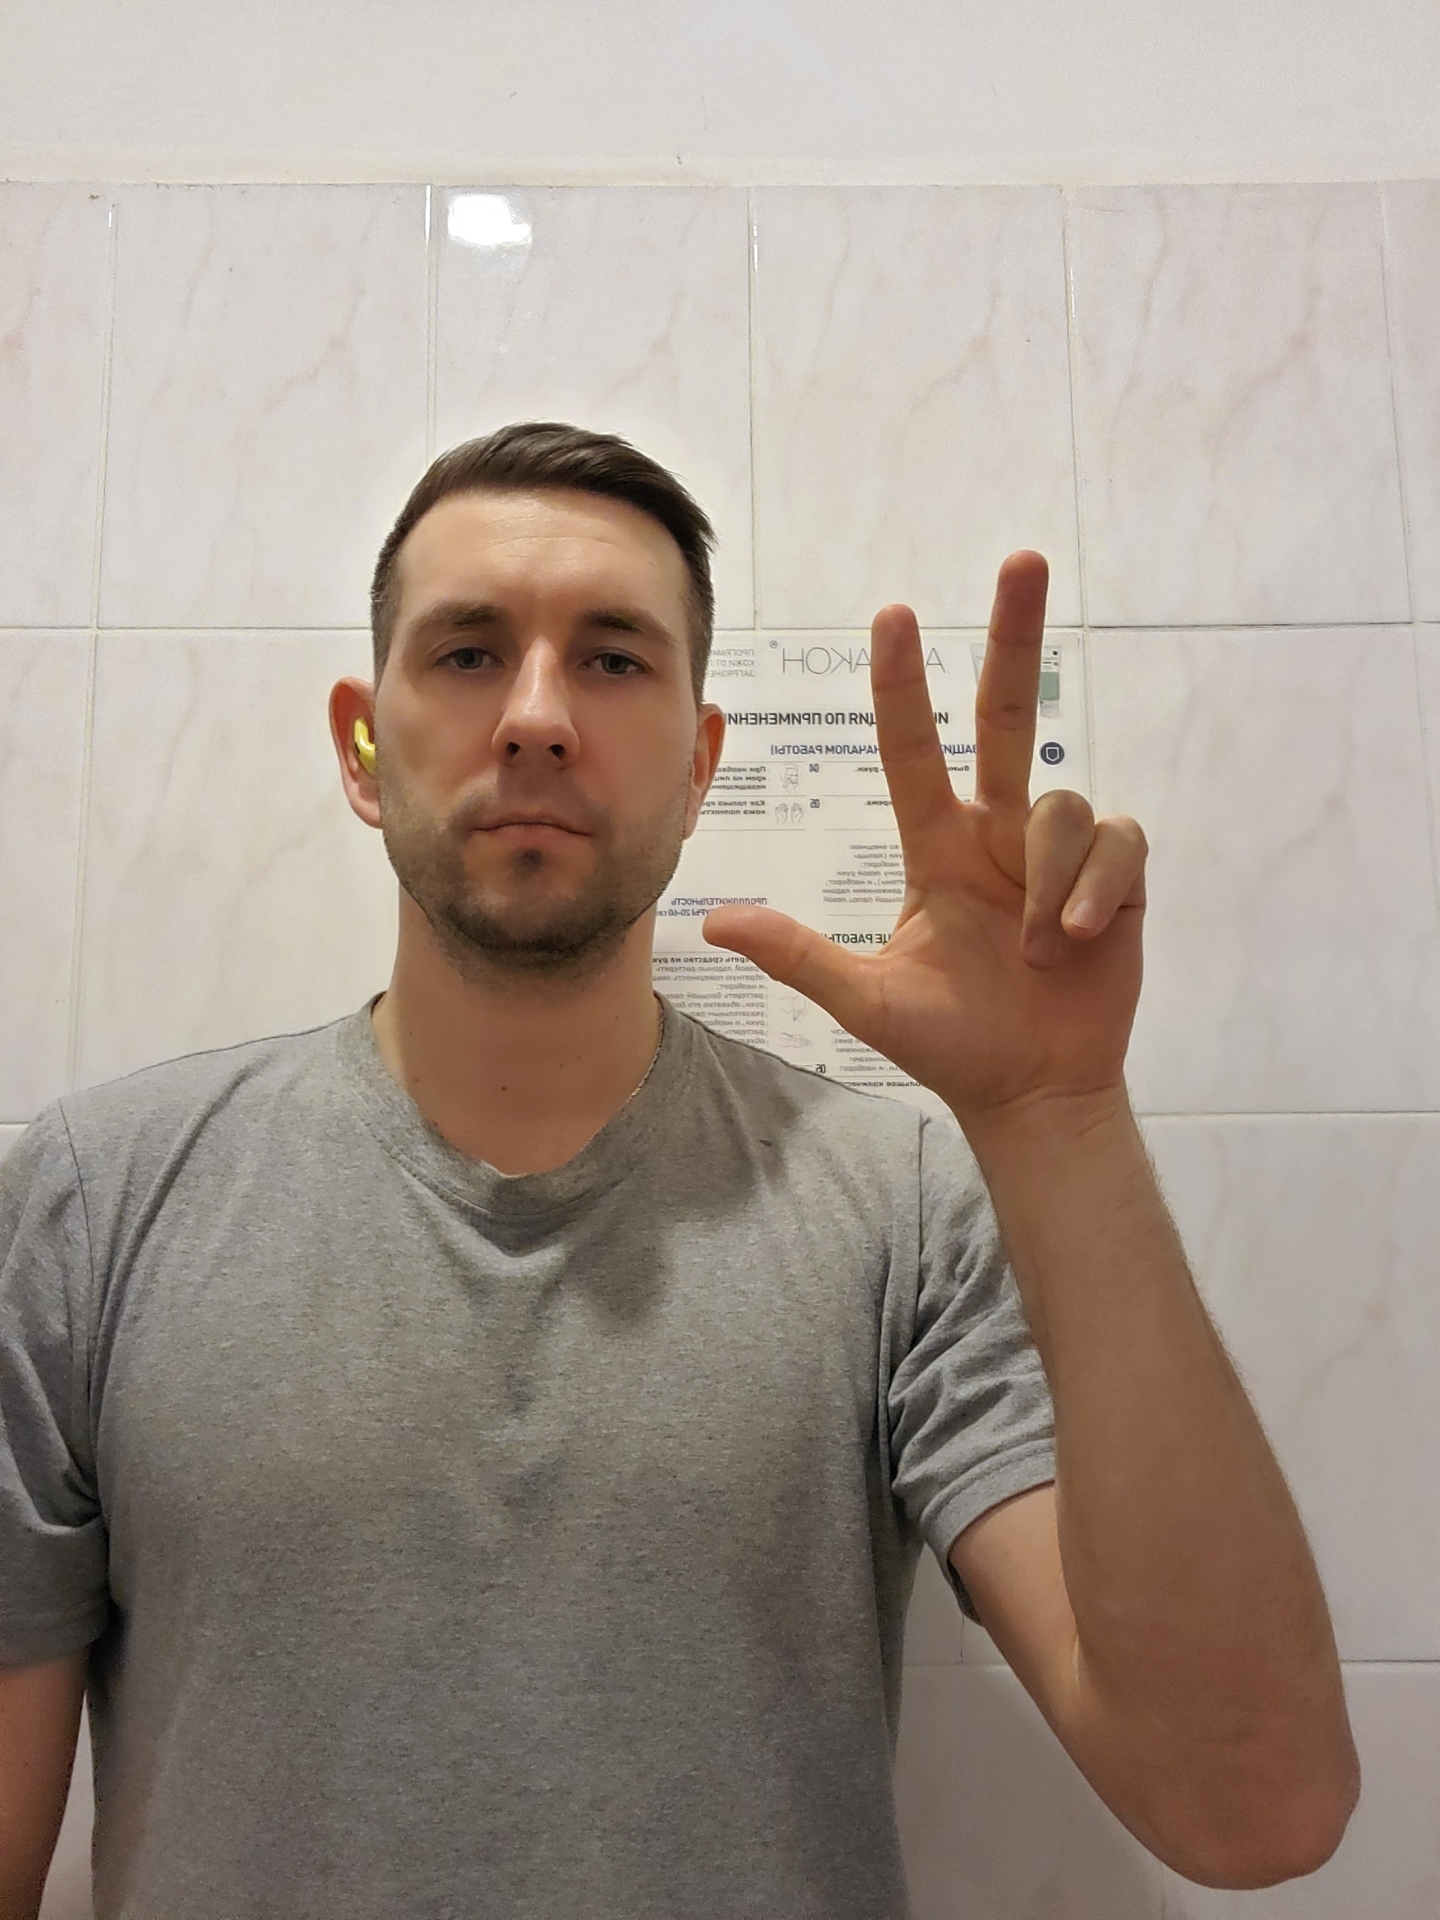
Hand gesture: three2